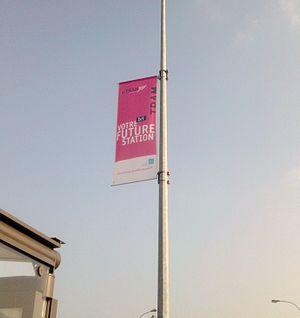
Drapeau signalant une station du tramway de Besançon (Doubs, France).
La ligne 1 du tramway de Besançon relie l'agglomération d'ouest en est, partant du quartier des Hauts du Chazal, l’hôpital Jean-Minjoz, Planoise, Micropolis et son pôle d'échanges, les secteurs Grette et Brûlard, le pôle d'échanges de Saint-Jacques, le centre-ville de Besançon par les quais, Battant, la place de la Révolution, le quartier des Chaprais, l'écoquartier des Vaites, le secteur de Palente-Orchamps et son pôle d'échanges et la zone commerciale des Marnières à Chalezeule.
La ligne T2 du tramway de Besançon relie la ville du sud-ouest à la gare Viotte, partant du quartier des Hauts-du-Chazal, le CHRU Jean-Minjoz, Planoise, Micropolis et son pôle d'échanges, les secteurs Grette et Brulard, le pôle d'échanges de Saint-Jacques, le centre-ville de Besançon par les quais, Battant, la place de la Révolution et la gare Viotte.